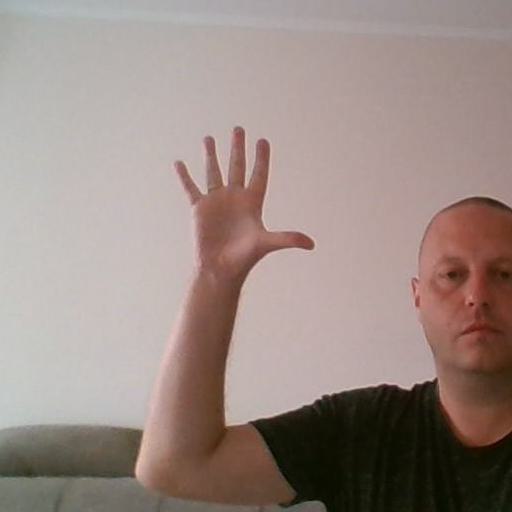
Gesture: palm